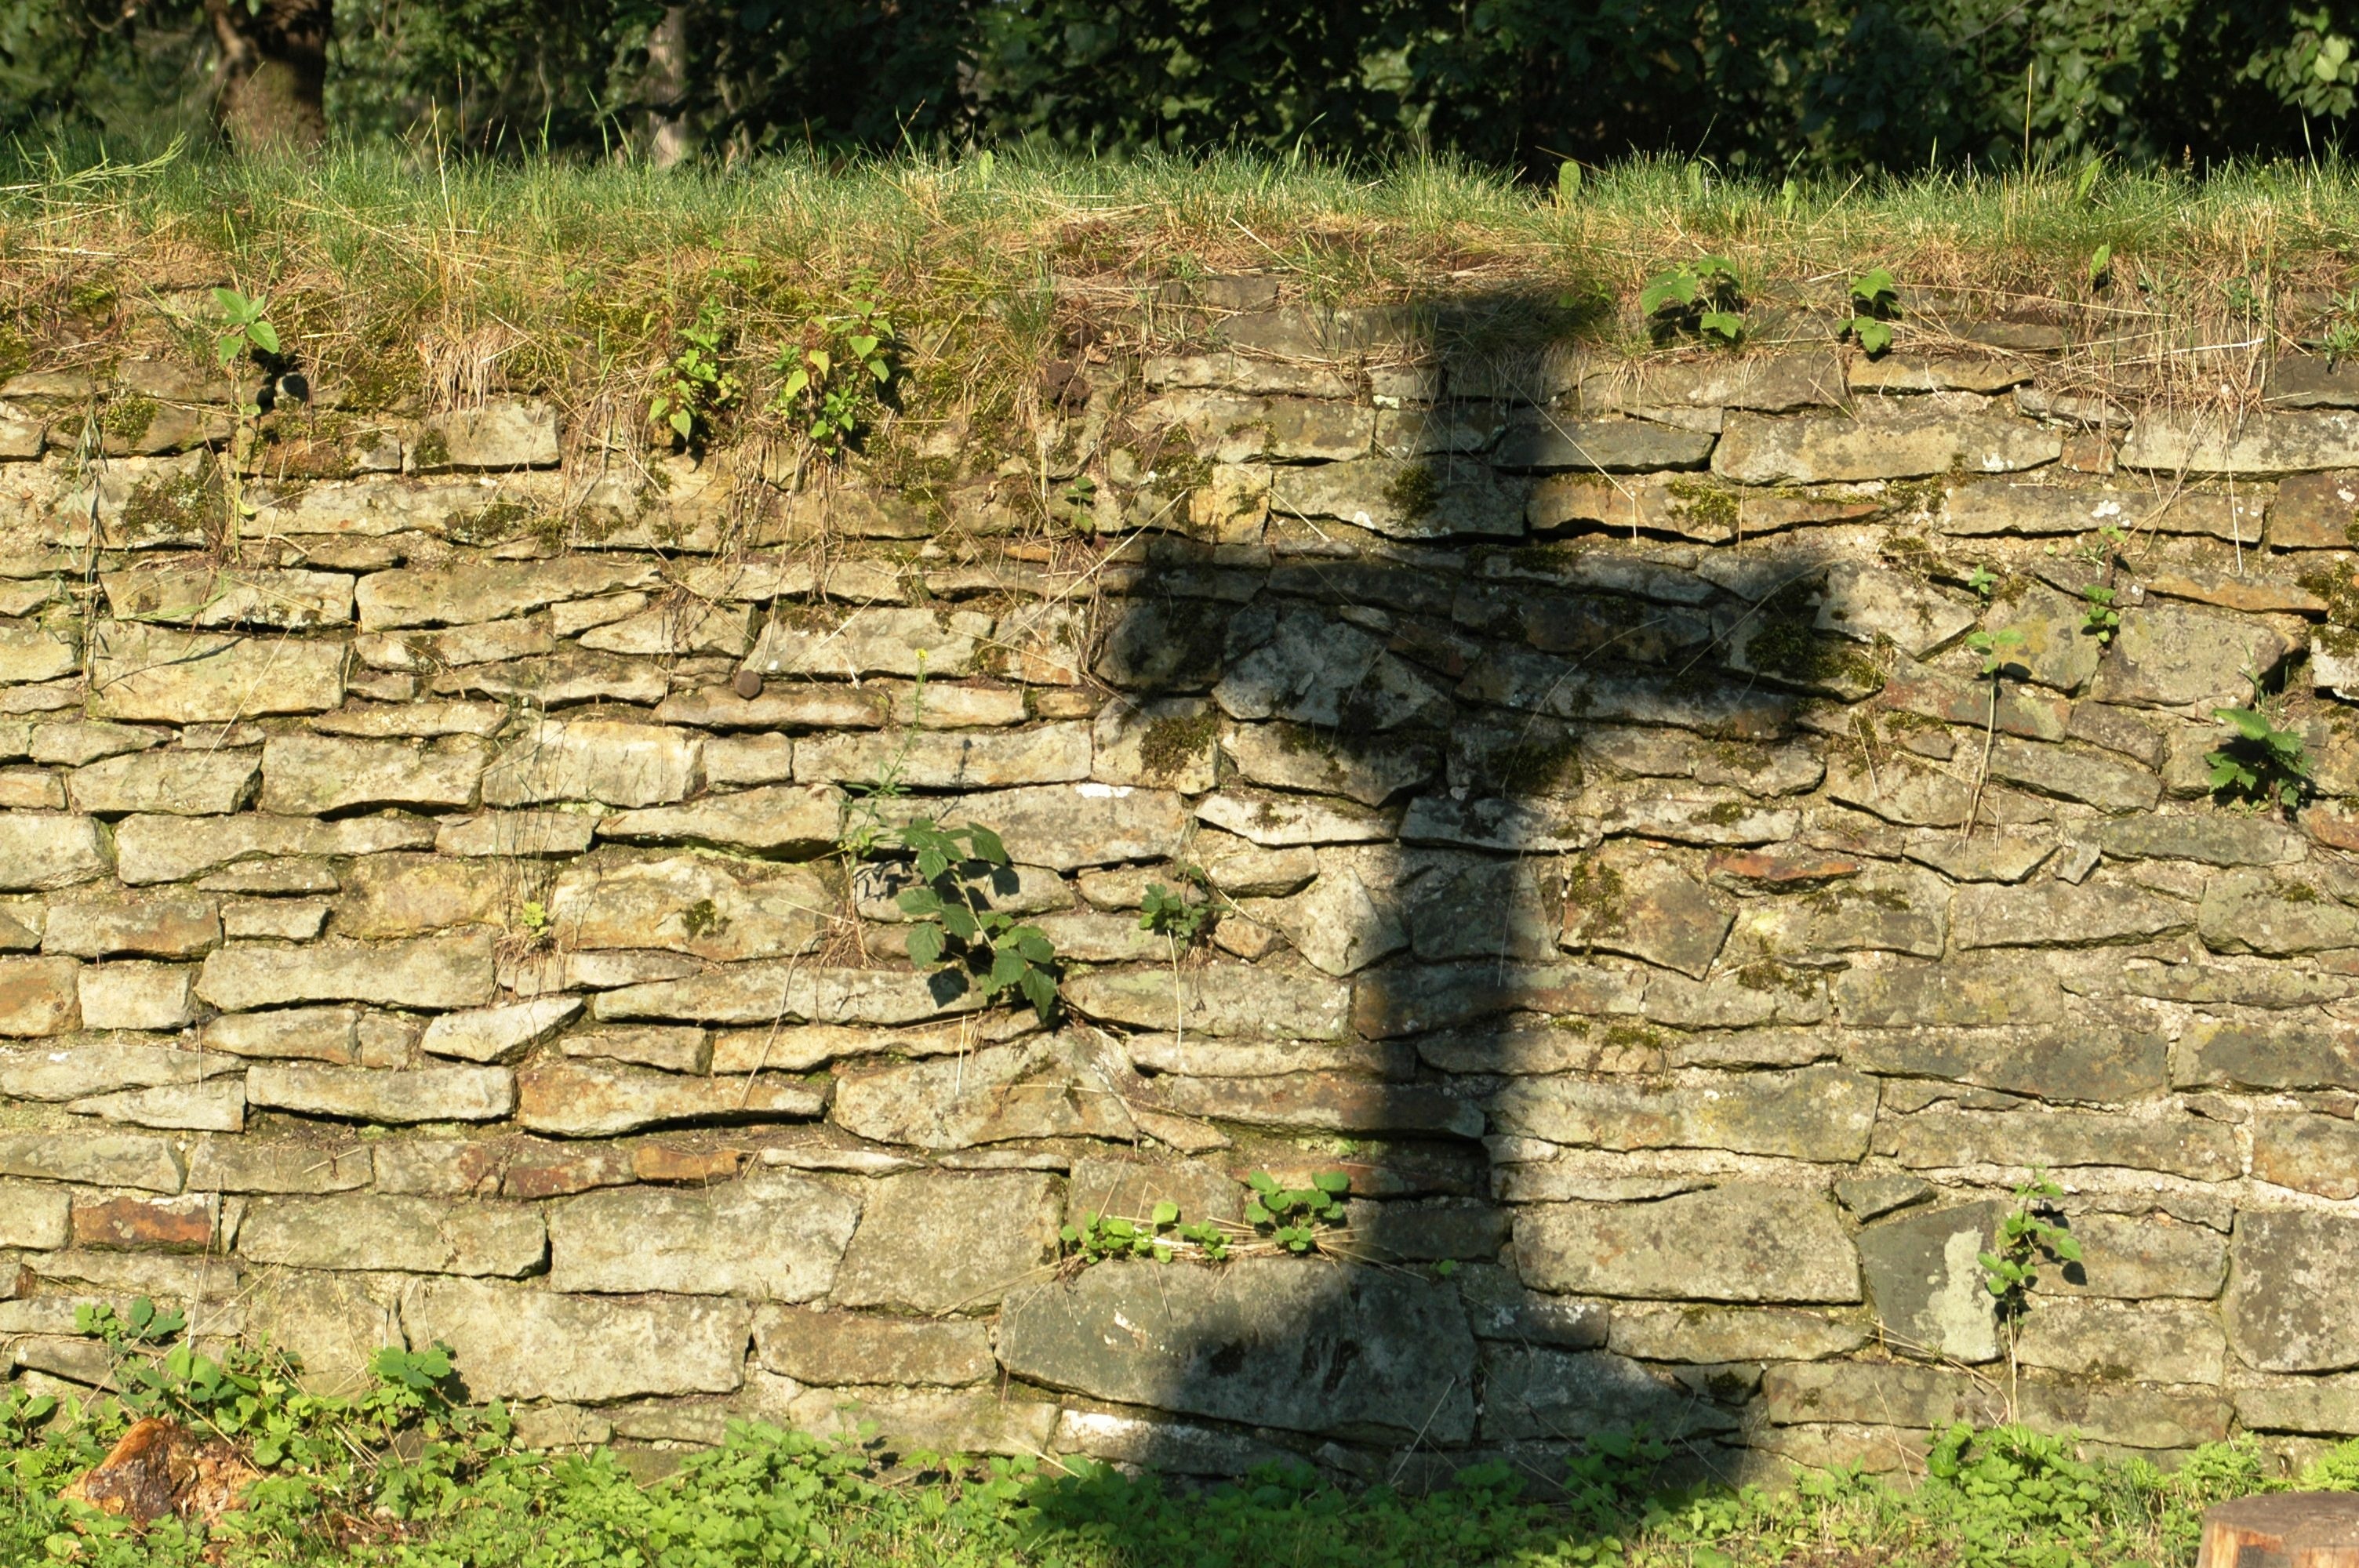
rock, wall, stone, shadow, stone wall, cross, ruins, drought, rural area, archaeological site, ancient history